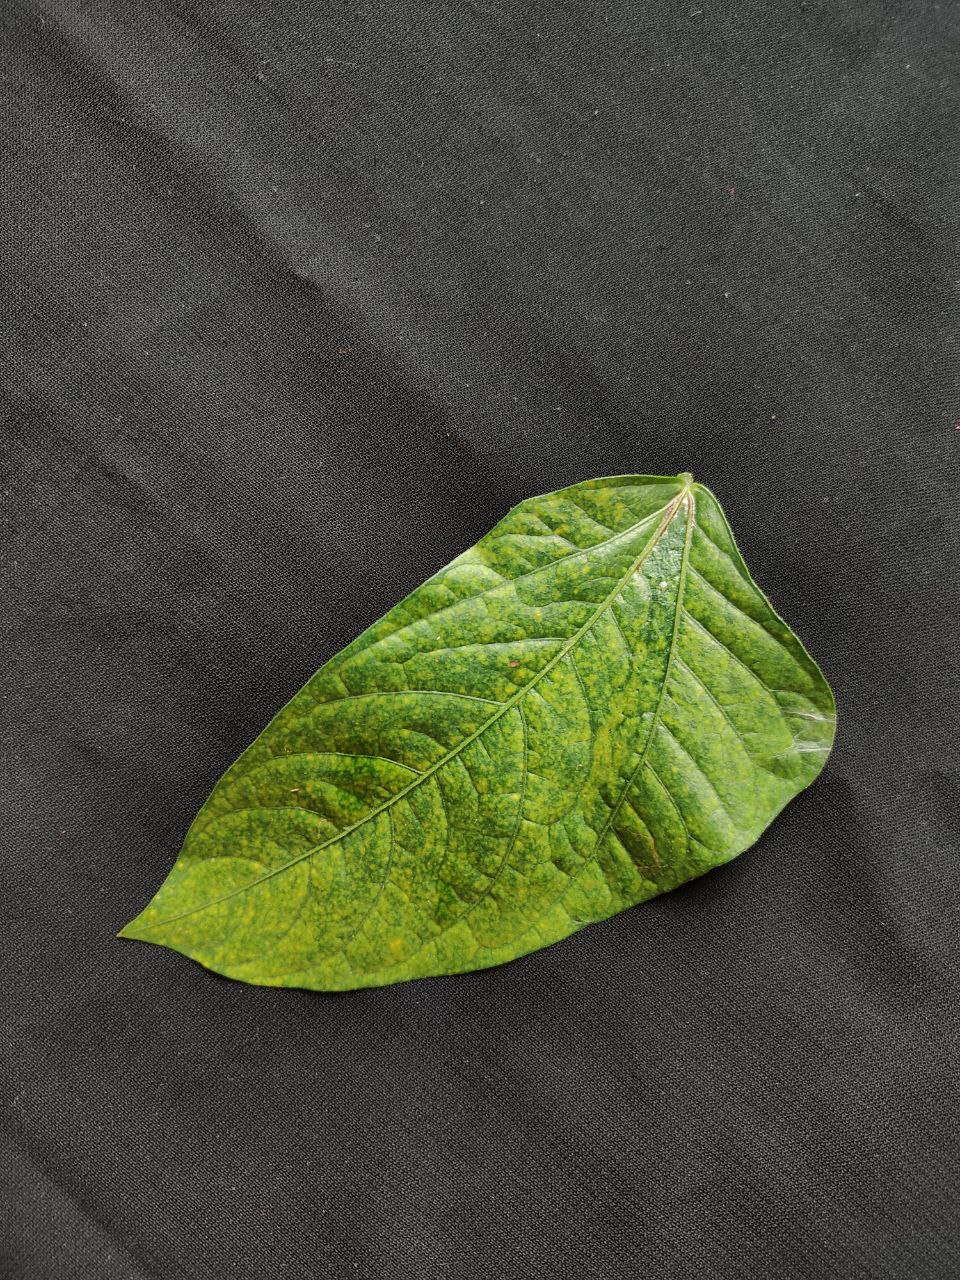
Crop: cowpea
Leaf condition: Mosaic Virus